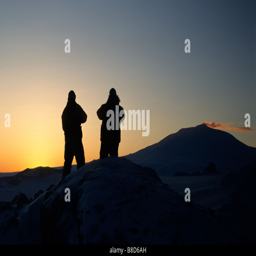
men look toward volcano and the first sunrise after a long winter